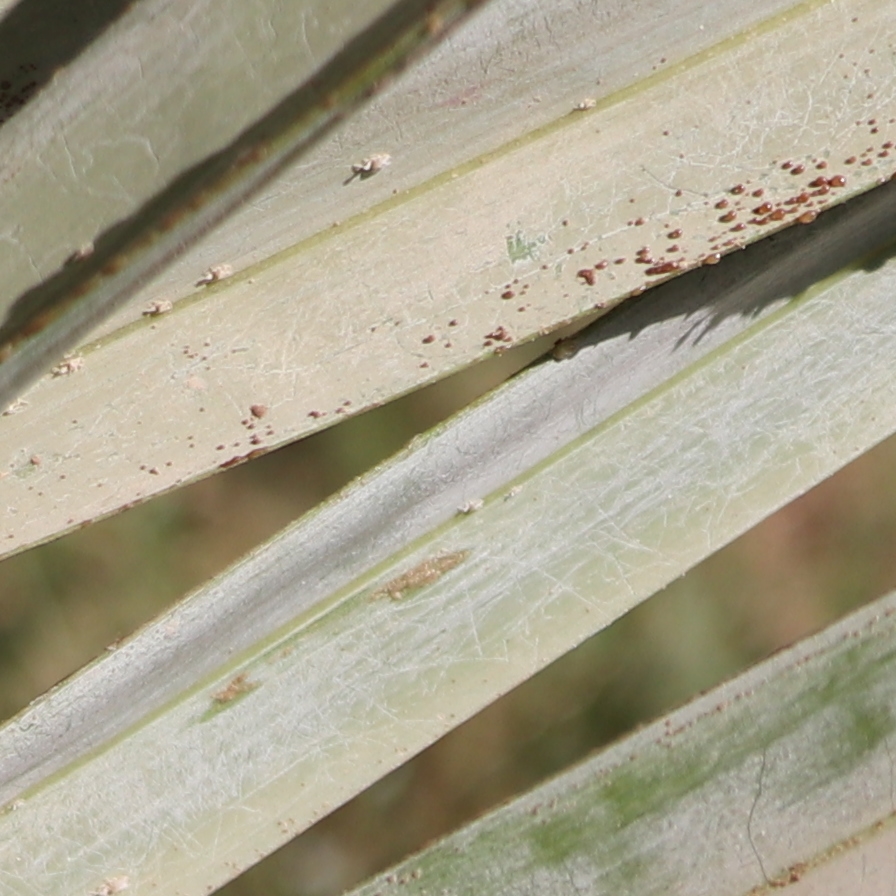
Label: Dubas